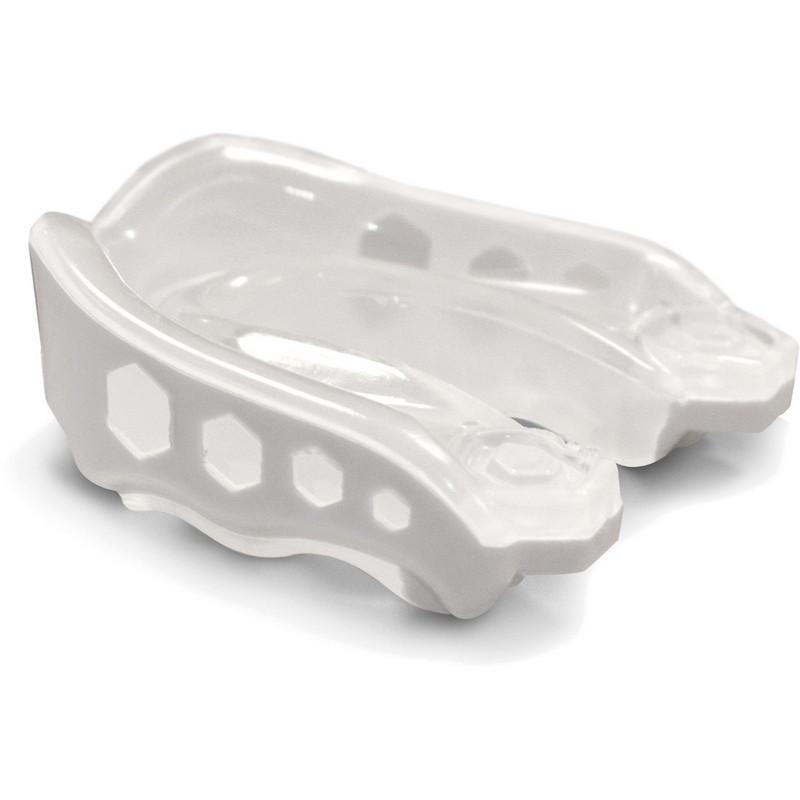
Shock Doctor V2 Gel Max White
Brand: Shock Doctor
Category: Sporting Goods > Athletics > General Purpose Athletic Equipment > Sports Mouthguards